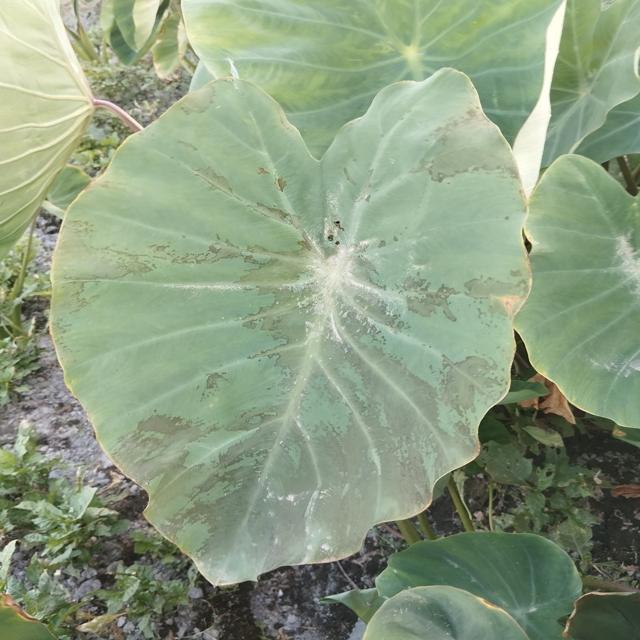
Label: Mid_Blight